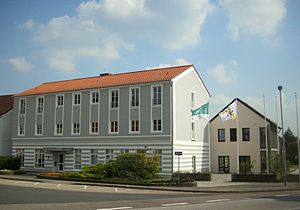
Lolfod / Galleri
Slesvighus i Slesvig by
Lolfod eller Lollfuß er navnet på en gade og bydel i Slesvig by i det nordlige Tyskland, beliggende vest for byens centrum. Mod nord afgrænses bydelen af Nystaden. Mod vest forbinder Gottorpdæmningen bydelen med Frederiksberg.